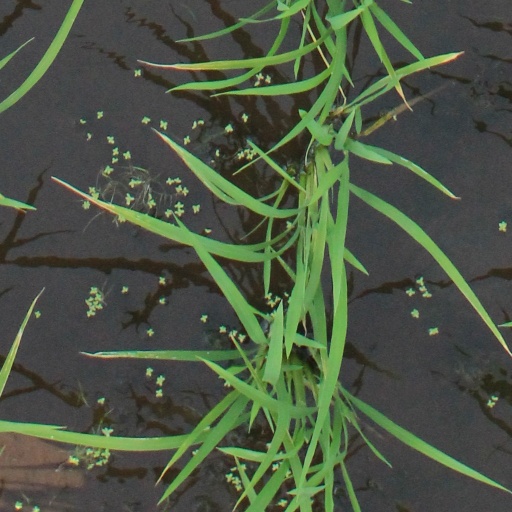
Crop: rice